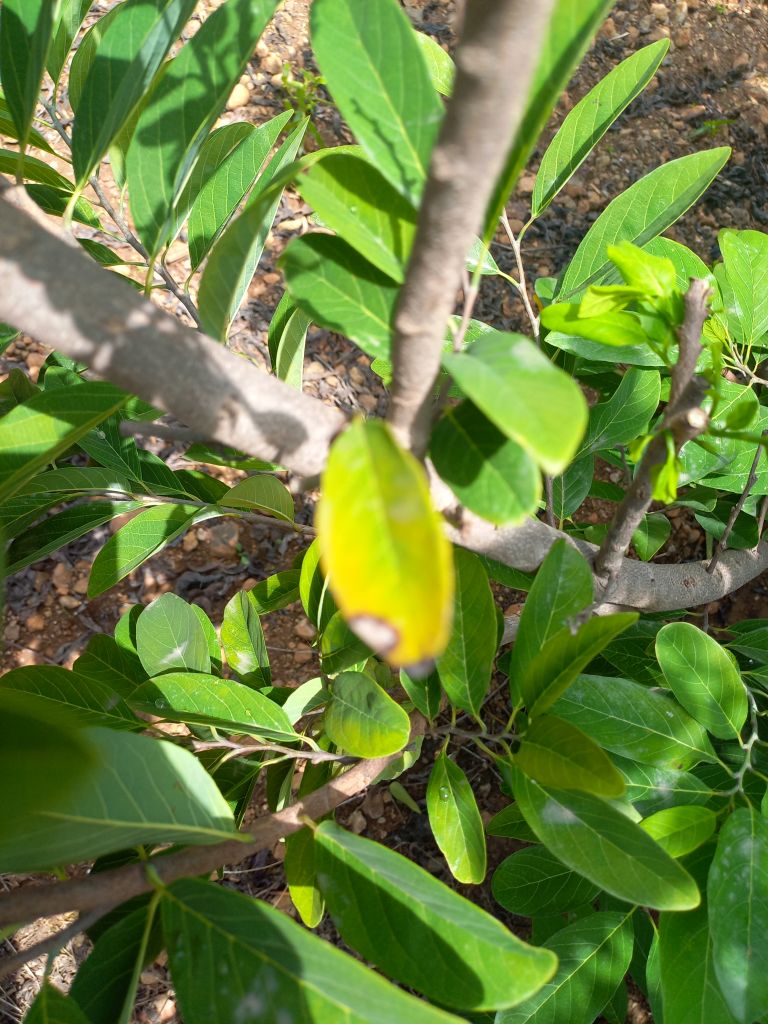
Disease label: Leaf spot on Leaves